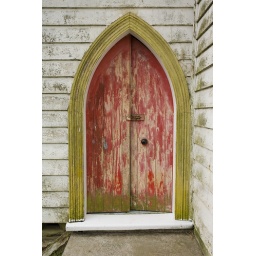
16 Janruary 2008. Rustic red Ratana Church door with yellow trim near Dargaville, Northland, New Zealand.